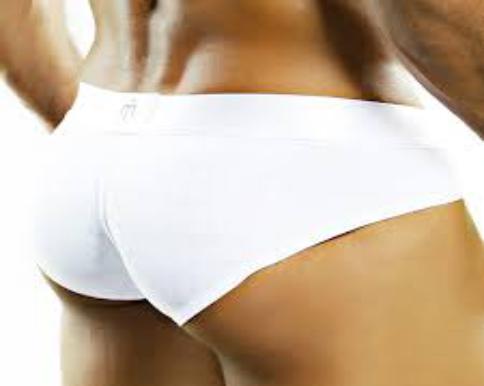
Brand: Intymen
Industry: Clothes